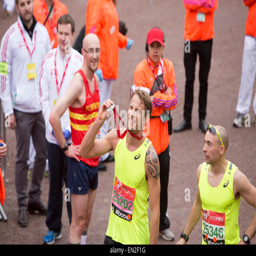
award winner proudly holds his medal at the finish line of the money